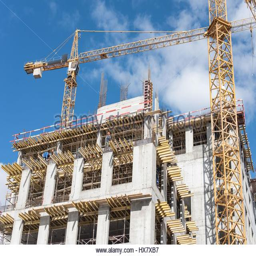
a new building is being constructed with use of tower crane